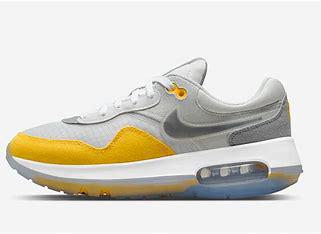
Brand: Nike
Model: Air Max Motif